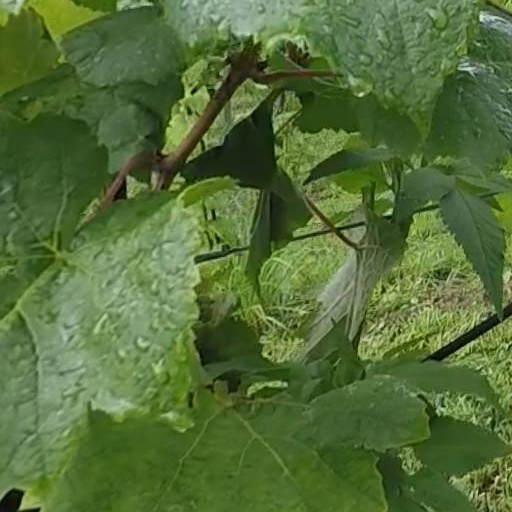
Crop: grape